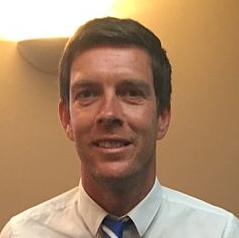
Age: 37